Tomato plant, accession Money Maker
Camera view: vertical (180 deg); turntable rotation: 60 degrees
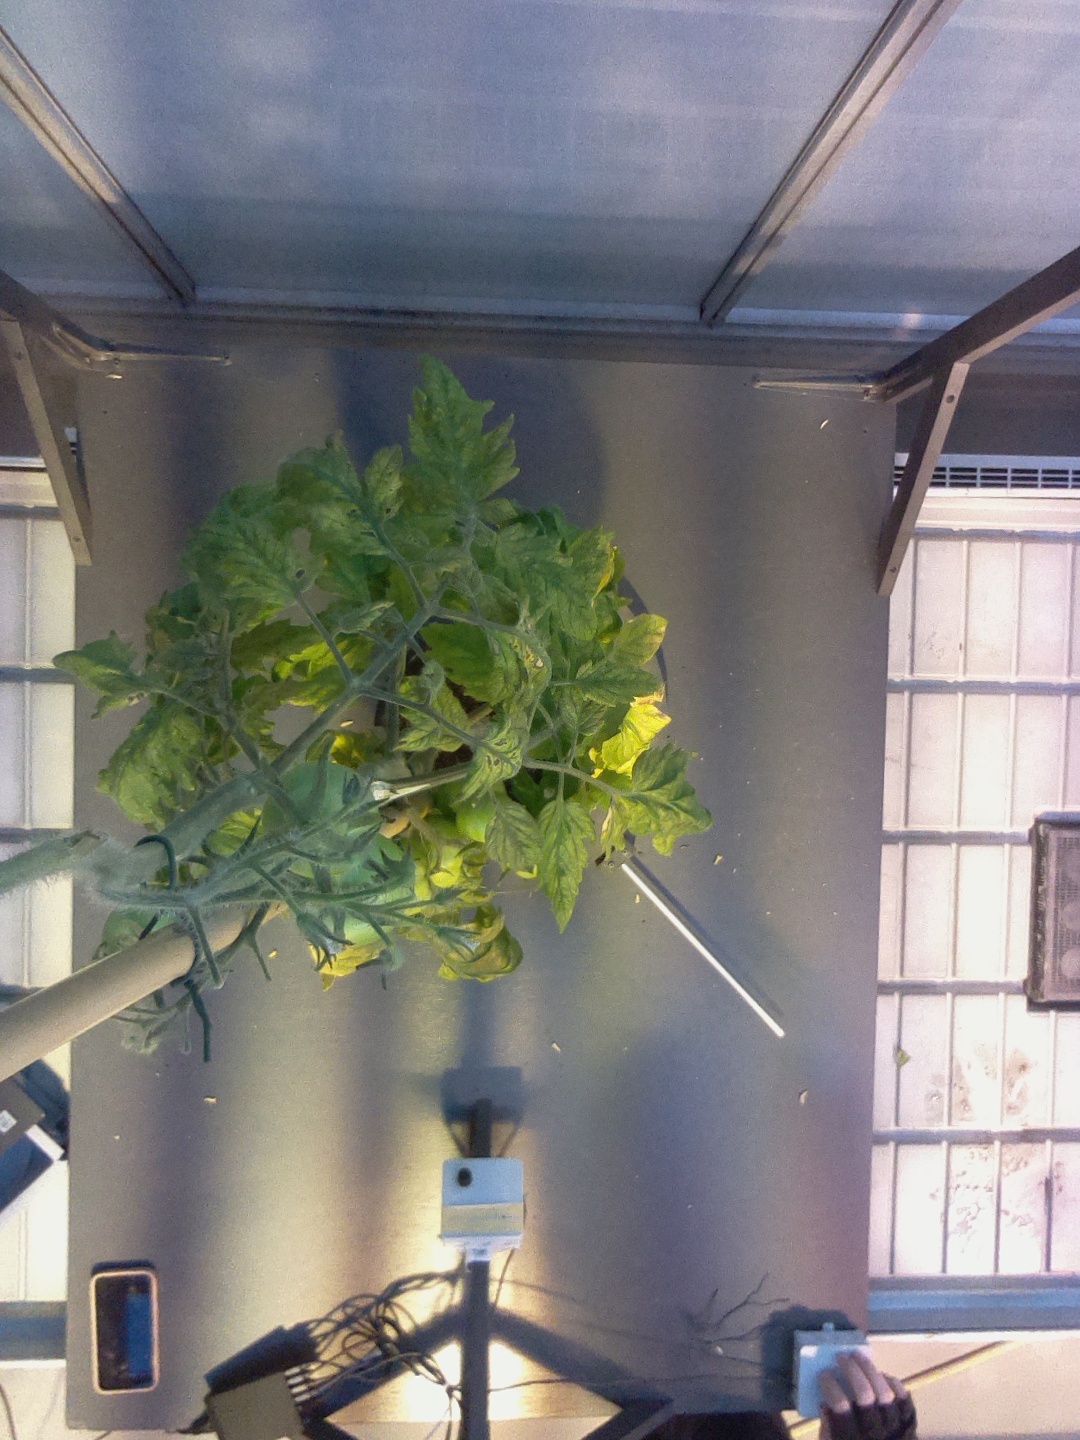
BBCH growth stage 79: 90% -100% of final fruit size